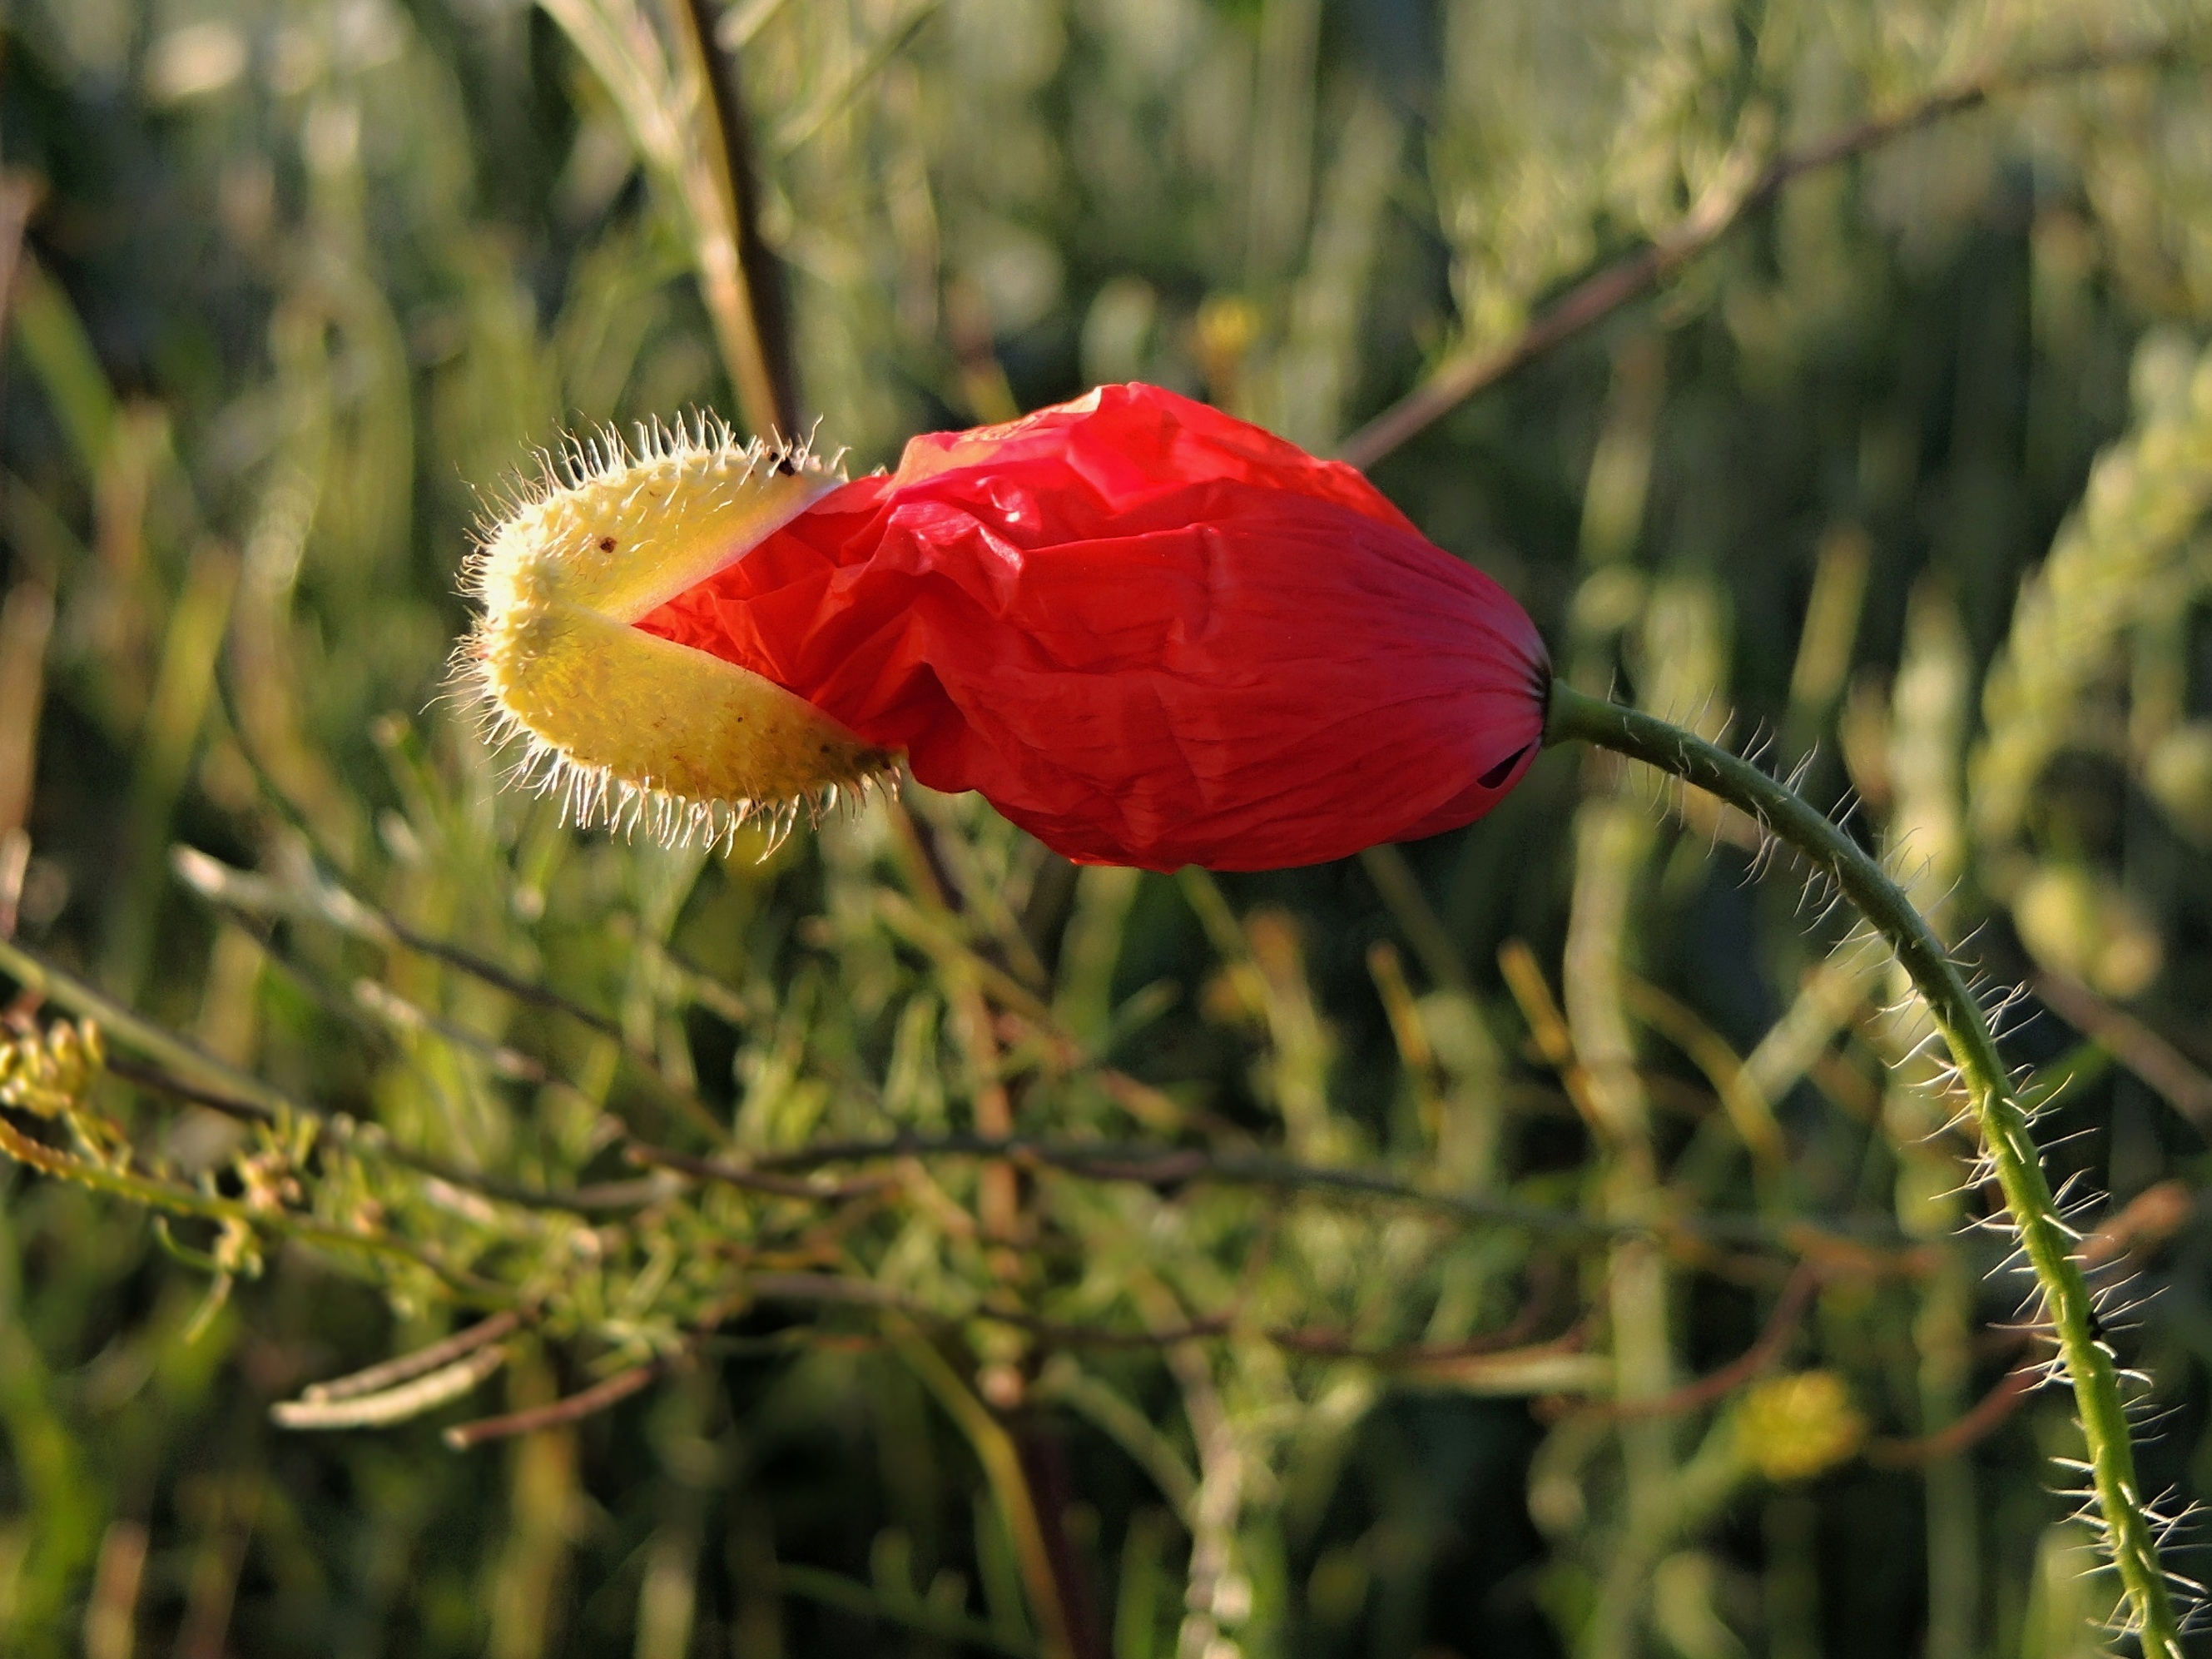
nature, grass, plant, meadow, leaf, flower, summer, green, red, autumn, botany, flora, wildflower, close up, poppy, coquelicot, macro photography, red weed, flowering plant, grass family, plant stem, land plant, poppy family